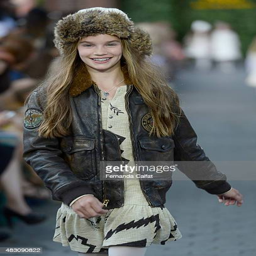
a model walks at show